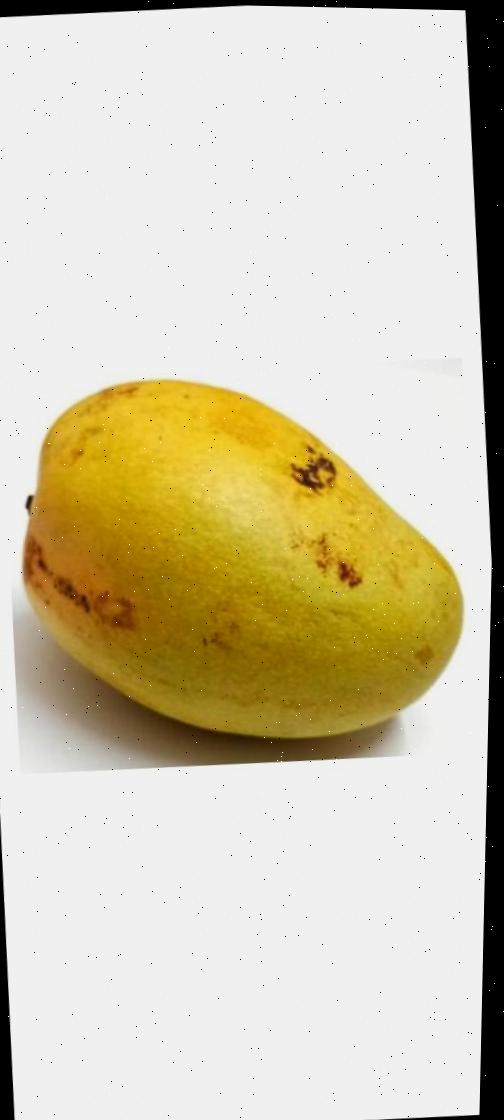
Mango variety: Bari-11